Music of Ecuador

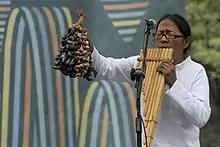
Andean musician on stage.

The mountainous, Andean region of Ecuador, the Sierra, is home to a style of music called Sanjuanito. The music of the Otavalo people is well-known worldwide. A small panpipe called the "rondador" is the most distinctive instrument, but ensembles are typically groups of wind instruments, guitar trios (often including a bandolin), or brass bands. Folk rhythms include "cachullapi", "yumbo", and danzante.